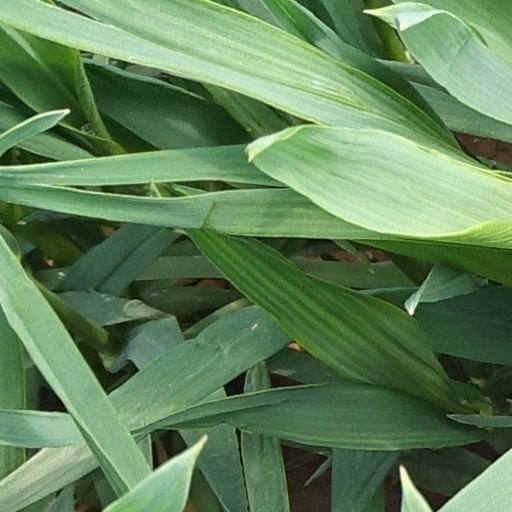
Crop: wheat